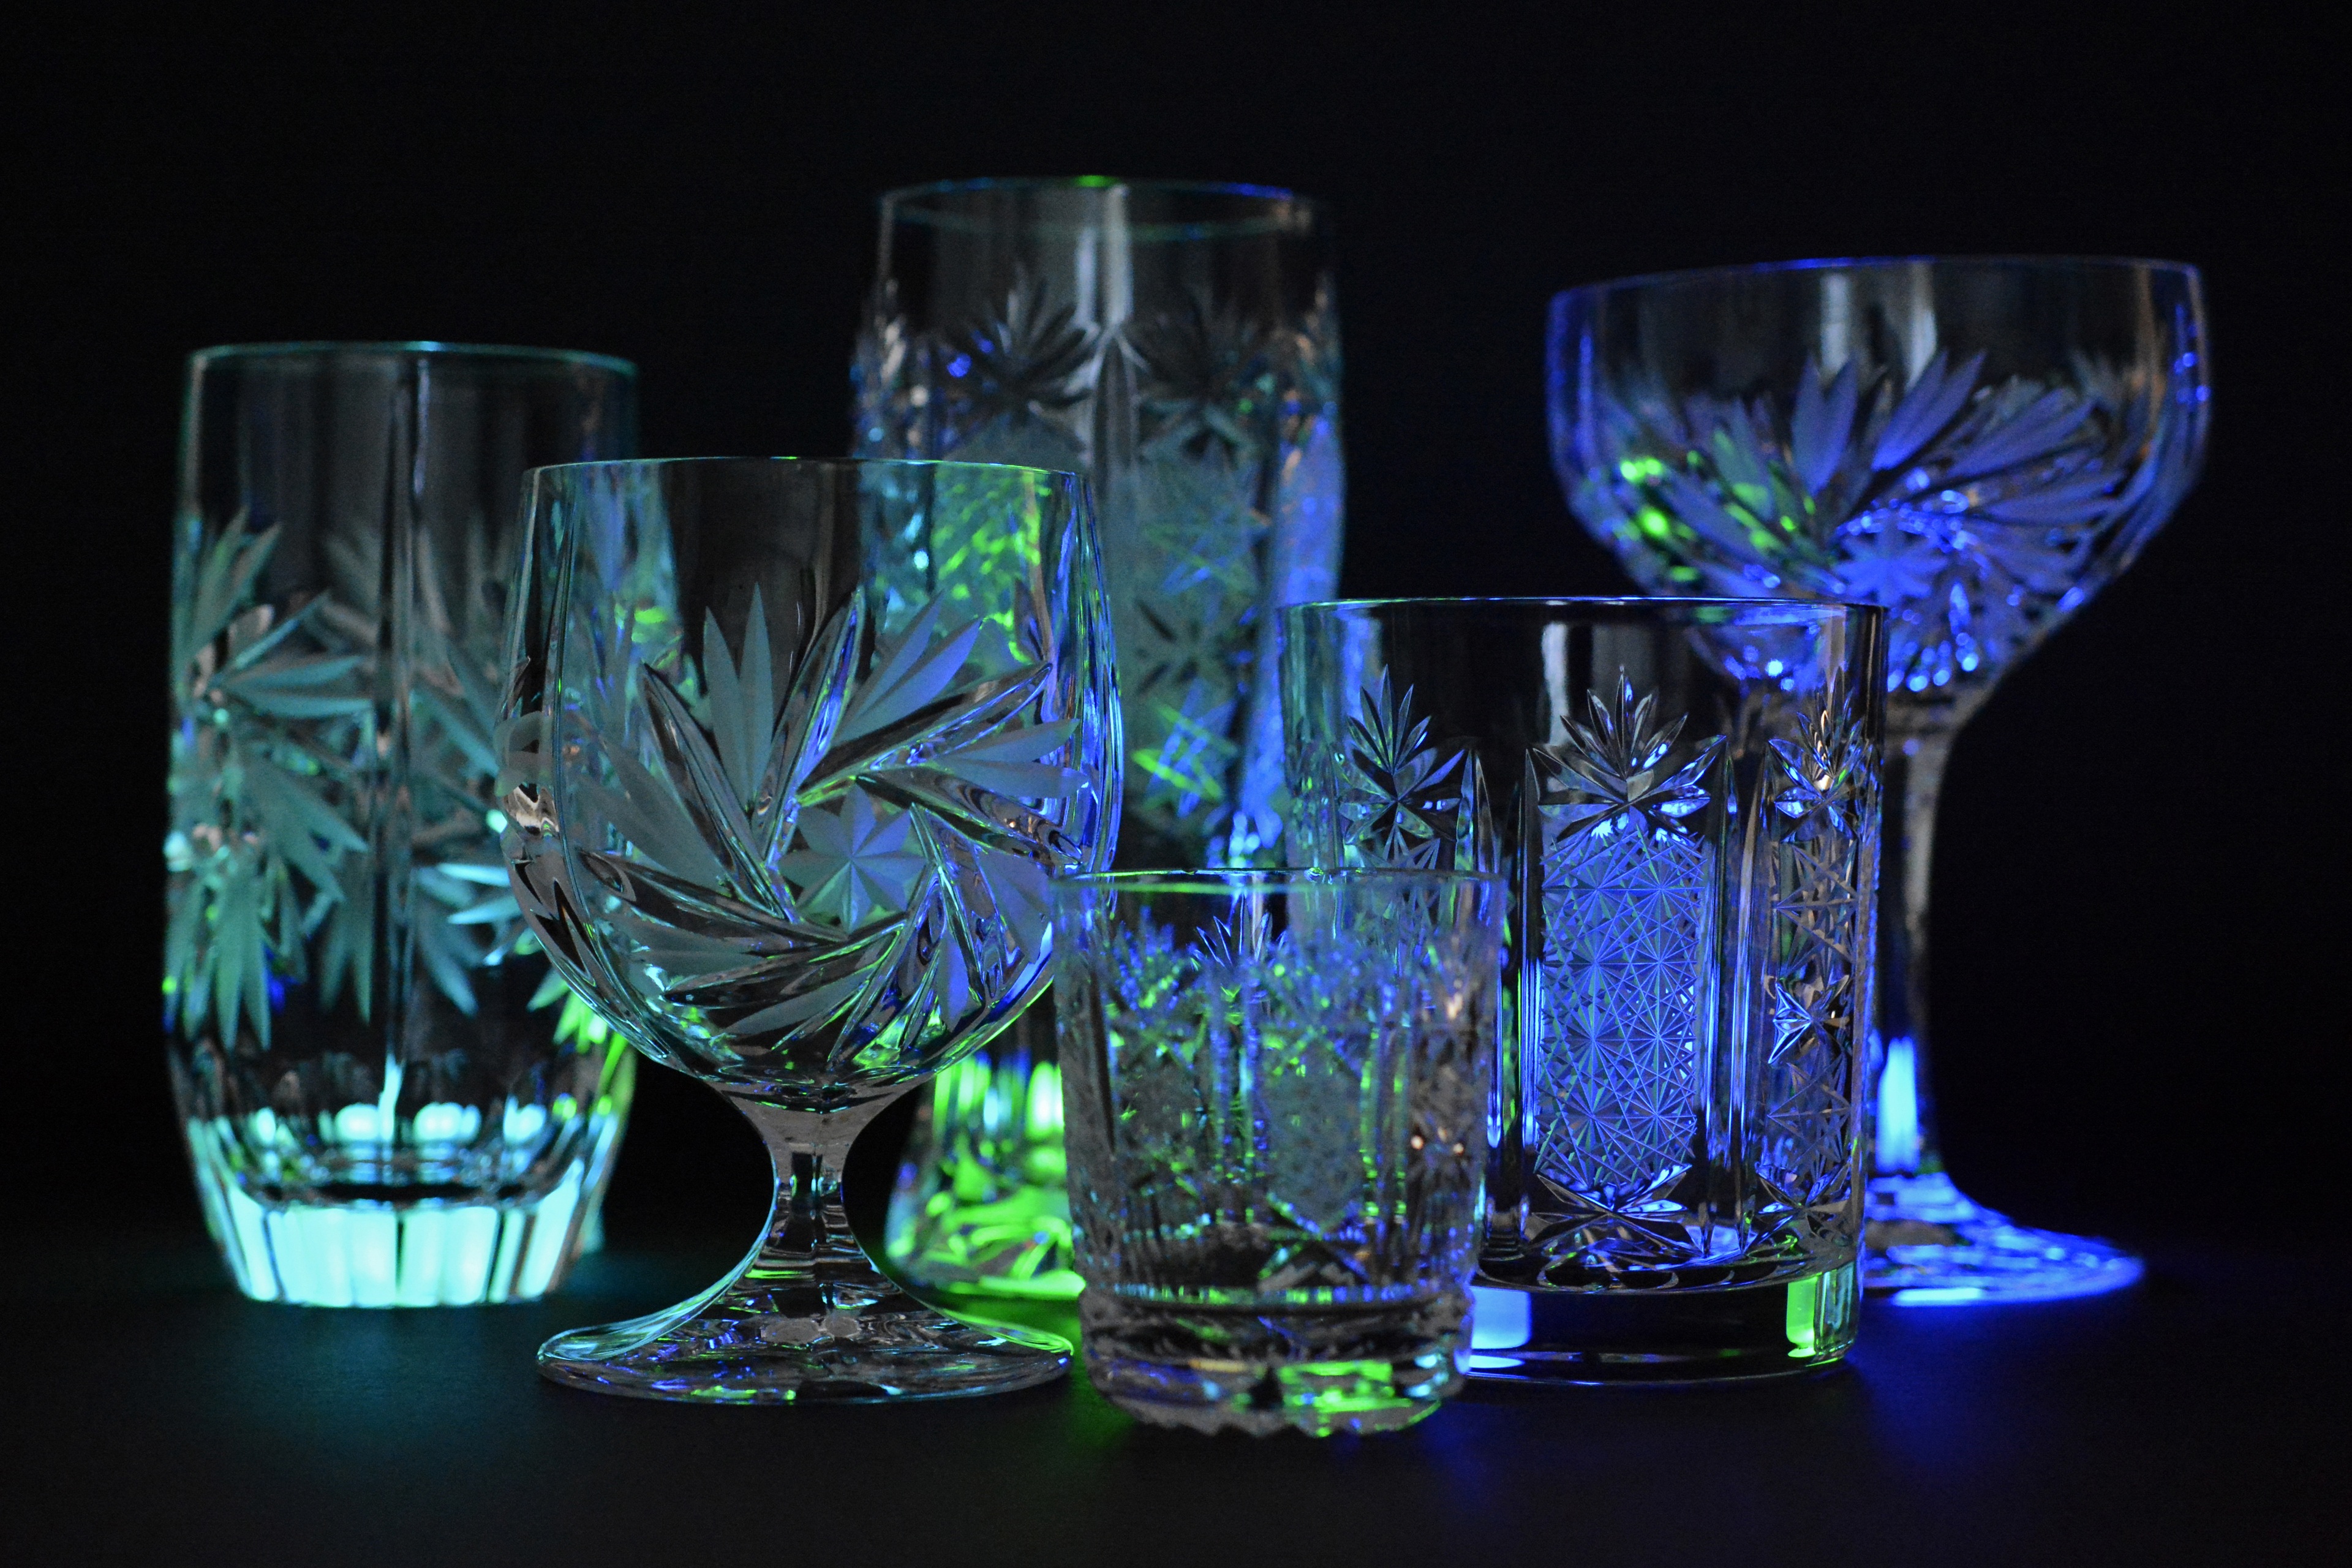
ground, glass, clear, green, drink, blue, material, illuminated, glass bottle, wine glass, transparent, bulbs, crystal, benefit from, atmospheric, drinking cup, stemware, crystal glass, crystal glasses, drinking glasses, cobalt blue, drinkware